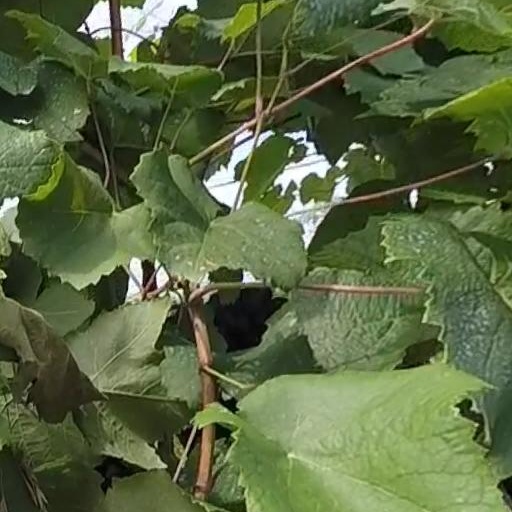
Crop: grape